Ambush predator

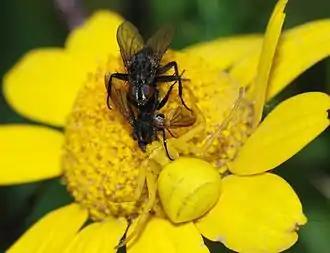
A camouflaged female goldenrod crab spider ("Misumena vatia") ambushing the female of a pair of mating flies

Ambush predators or sit-and-wait predators are carnivorous animals that capture their prey via stealth, luring or by (typically instinctive) strategies utilizing an element of surprise. Unlike pursuit predators, who chase to capture prey using sheer speed or endurance, ambush predators avoid fatigue by staying in concealment, waiting patiently for the prey to get near, before launching a sudden overwhelming attack that quickly incapacitates and captures the prey.